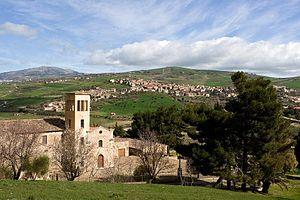
Blufi est une commune de la province de Palerme dans la région Sicile en Italie.